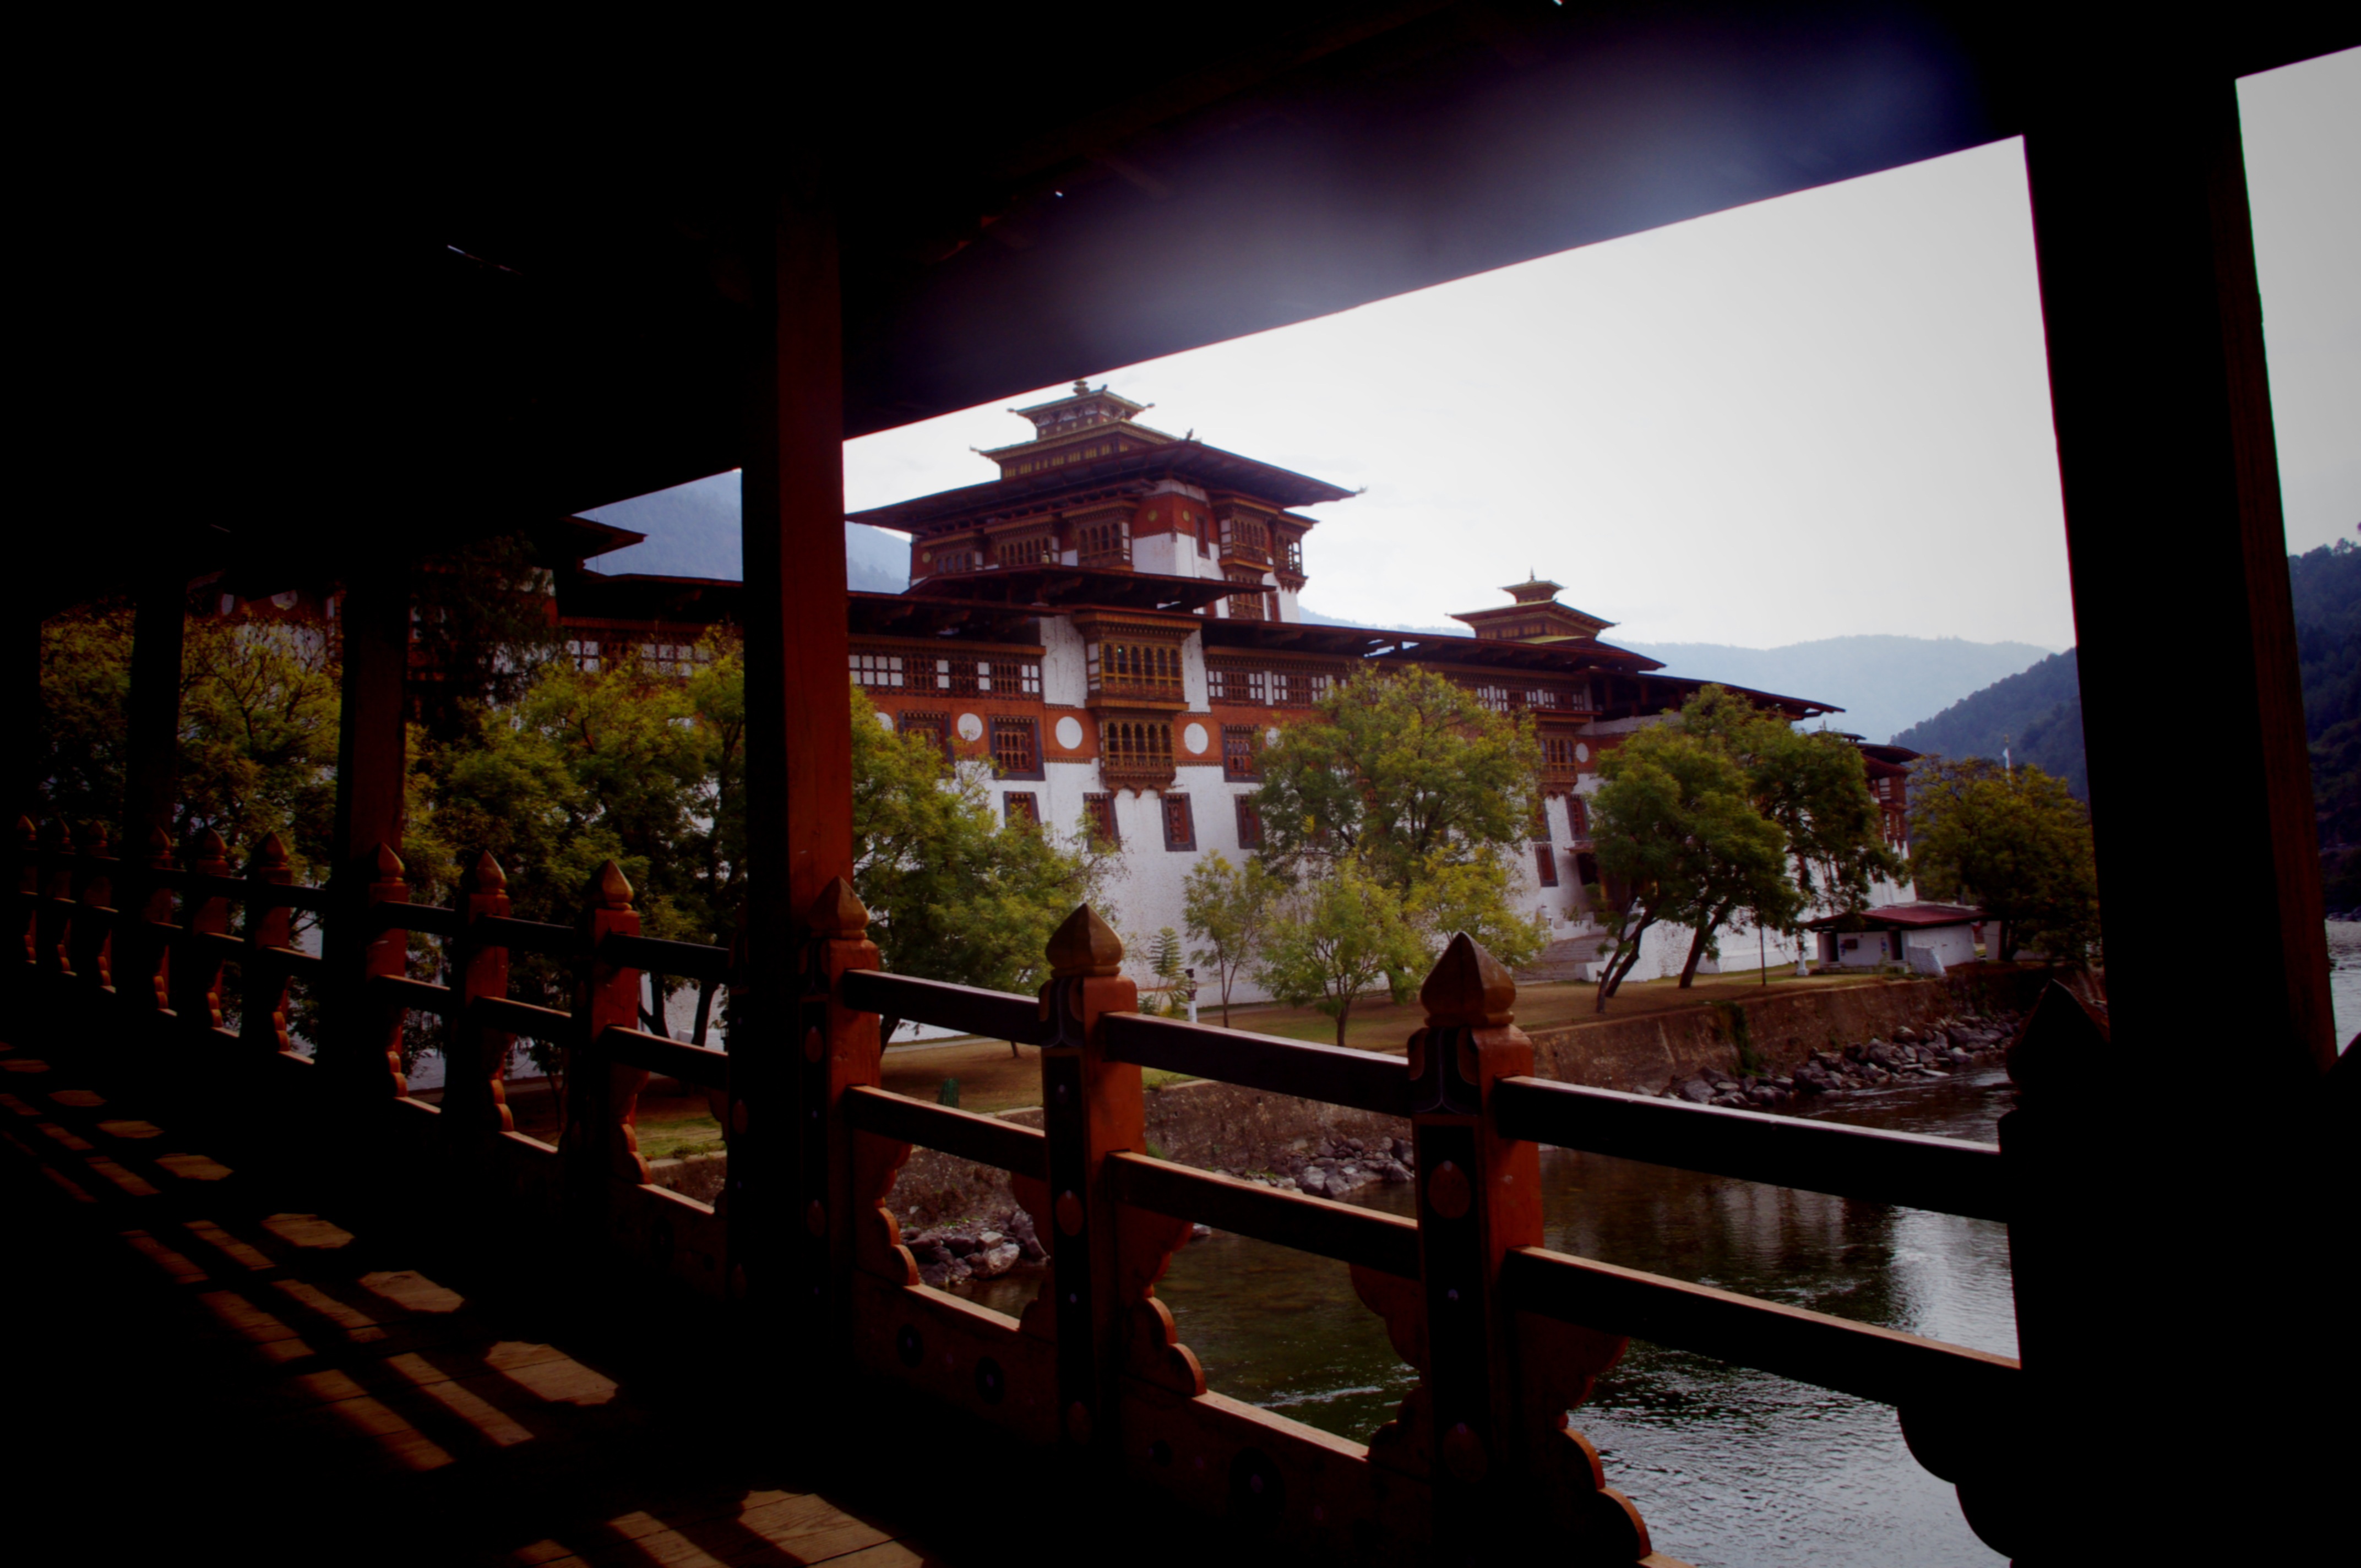
architecture, night, building, restaurant, palace, river, travel, evening, reflection, buddhism, religion, asia, ancient, landmark, tourism, temple, resort, mountains, faith, monastery, buddha, culture, holy, fort, sacred, antiquity, bhutan, bhutanese, druk, dzong, punakha, dragonland